Samuel Holmén

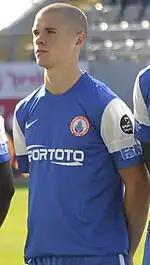
Holmén playing for Istanbul BB

In July 2010, Holmén left Danish side Brøndby IF to sign with Turkish club Büyükşehir Belediyespor. He started 100 matches in the first eleven. His contract ended in June 2013.